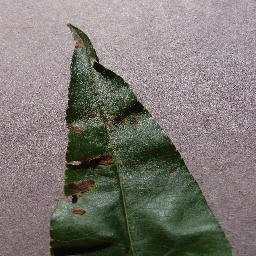
Label: Peach___Bacterial_spot